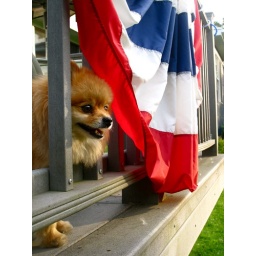
Heres Foo, as always in her guard dog stance, sporting red white and blue for the 4th of July.